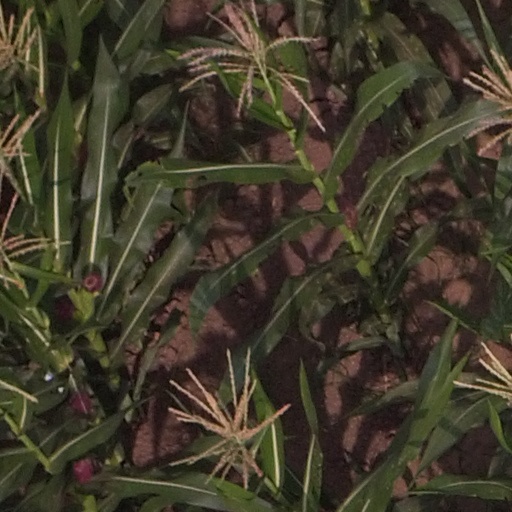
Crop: maize; corn